Jenson Button

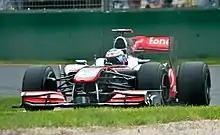
Button took his first victory with McLaren at the .

Goodard telephoned McLaren team principal Martin Whitmarsh to enquire about a drive for Button. Whitmarsh did not believe Button would leave Brawn GP since they had won the Championship; Goodard mentioned McLaren's competitiveness at the end of 2009 and partnering 2008 world champion Lewis Hamilton appealed to Button. Discussions took place at the team's headquarters in Woking and a three-year deal was signed soon after. Button said he moved because he wanted the motivation and challenge from competing alongside Hamilton, but Whitmarsh cautioned the two before the start of the season he would observe any relationship problems between them.